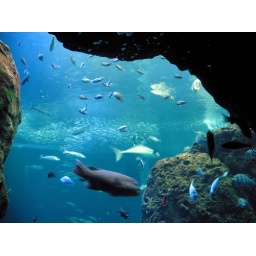
I love the silver air bubbles trapped under the rock ledge. And the sardines. And the other fish. This is a good aquarium.